Minden

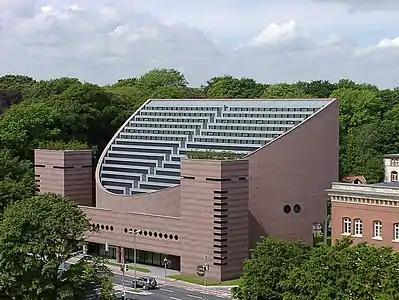
Harting administration building by Mario Botta

The crossing of the navigable Weser and the Mittelland Canal is an important junction of the inland waterways system. Two locks (built 1914 and 2018) connect the River with the canal to overcome a difference in height of . The multimodal transport harbours on both Weser and Mittelland Canal are experiencing increasing volume because of the good waterway connections to the seaports of Bremen, Bremerhaven, and Hamburg. A new container port is in construction to the east of the present Mittellandkanal harbour, the so-called "RegioPort OWL", straddling Lower Saxony, being a seldom example of cross-State planning in the Federal Republic.